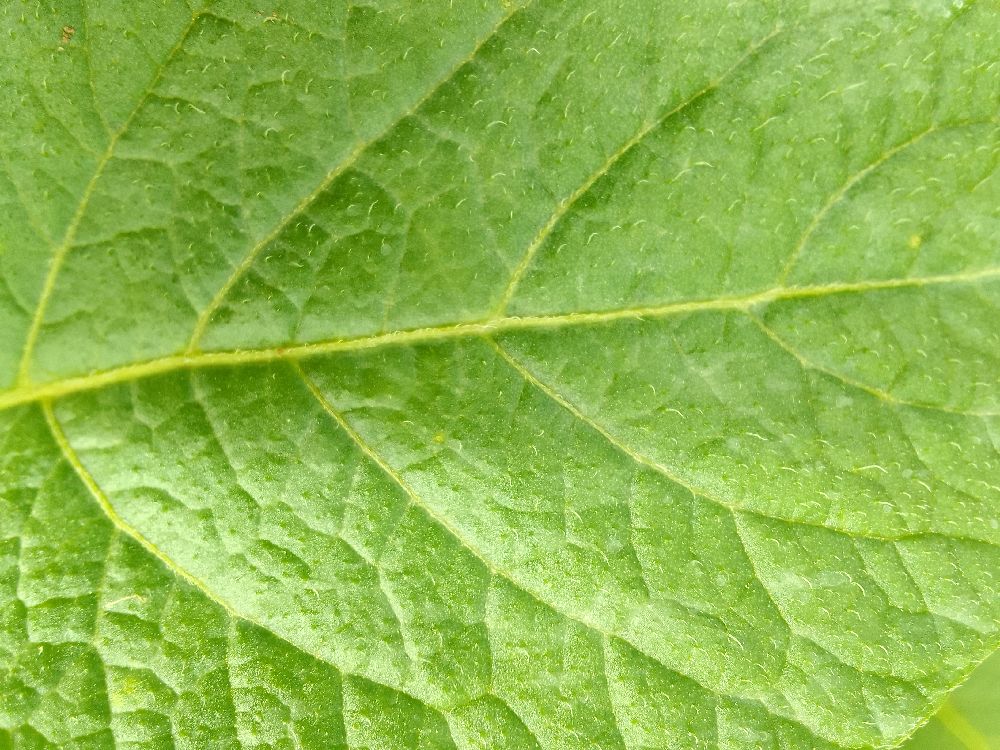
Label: Healthy